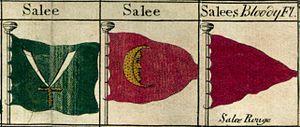
La république du Bouregreg ou république de Salé fut une république maritime, qui a existé à l'embouchure du fleuve Bouregreg durant la période allant de 1627 à 1668. Elle était formée des trois cités : Salé, Rabat et la Kasbah, où siégeait le diwan. Le développement de ces deux dernières cités, situées sur la rive gauche de l'embouchure du Bouregreg, est à l'origine de l'actuelle ville de Rabat, appelée alors « Salé-le-Neuf ».
Habité dès la préhistoire par des populations berbères, le Maroc et son territoire ont connu des peuplements phéniciens, carthaginois, romains, vandales, byzantins et arabes. C'est en 788, lors de son exil qu'Idris Iᵉʳ, fuyant les persécutions du califat des Abbassides, a donné naissance à un État dans le Maghreb al-Aqsa. Depuis, le Maroc a toujours gardé, si ce n'est une indépendance absolue, du moins une très forte autonomie.